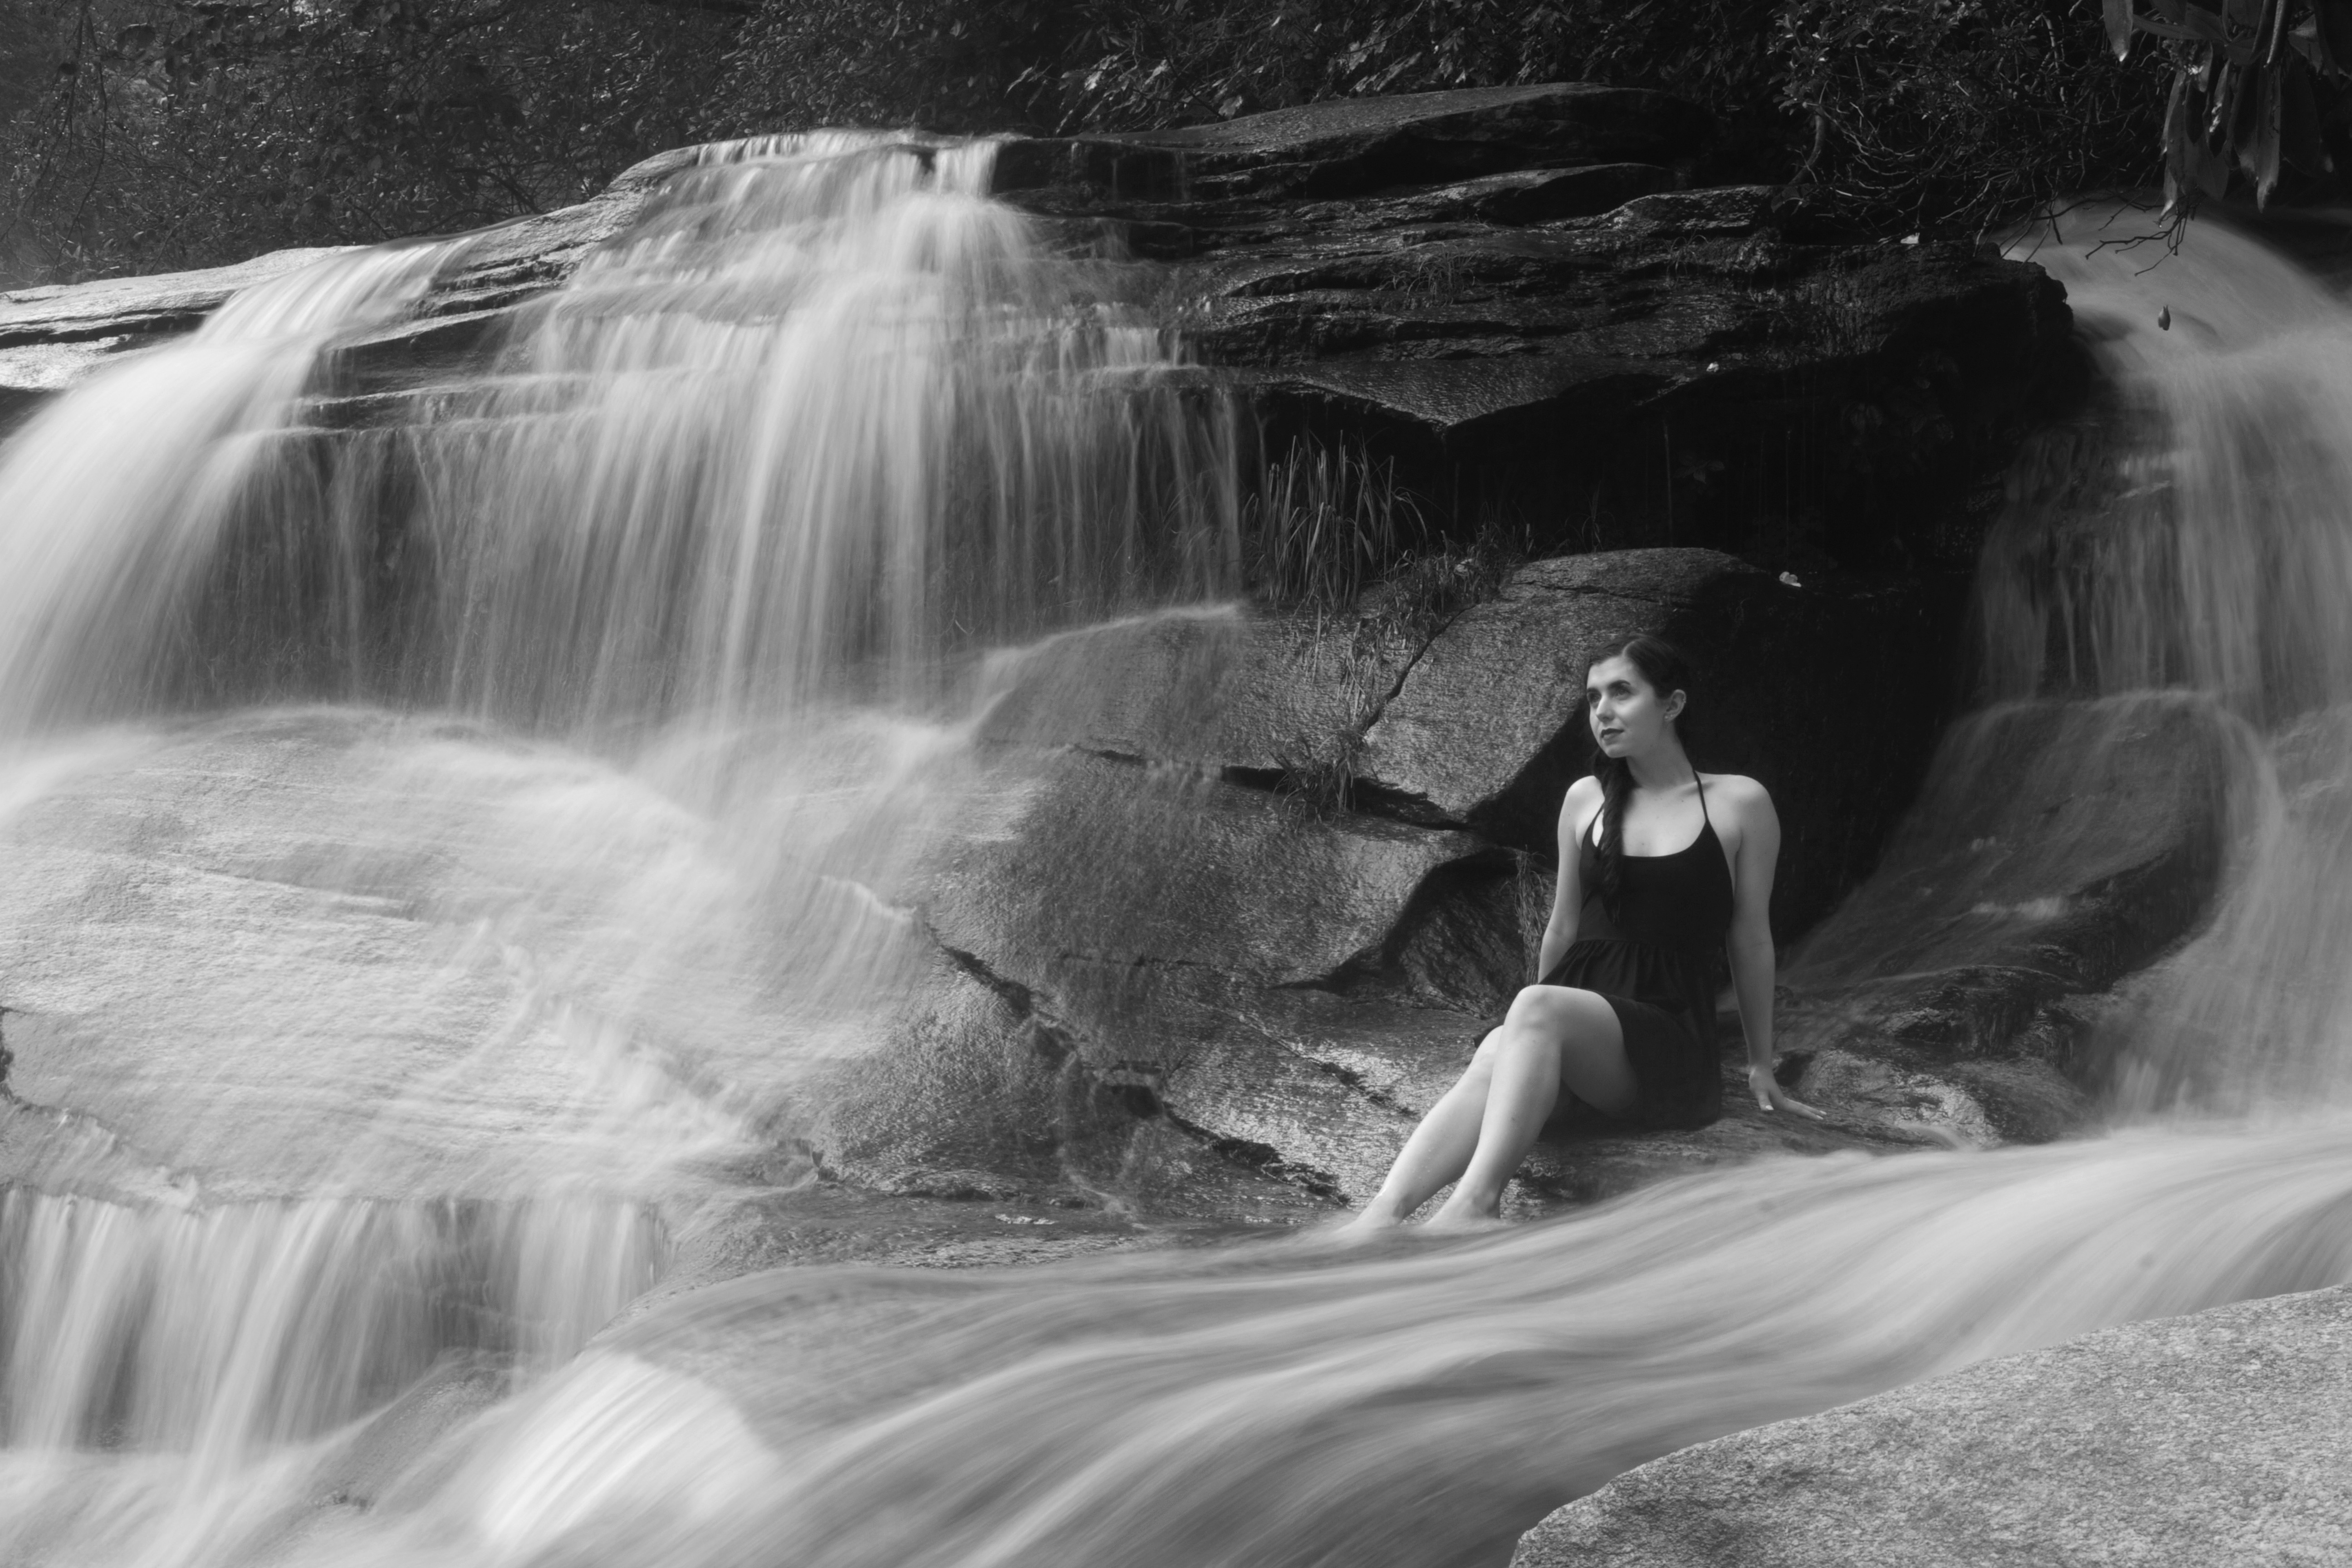
water, nature, rock, waterfall, black and white, wave, river, stream, rapid, monochrome, body of water, water feature, monochrome photography, atmospheric phenomenon